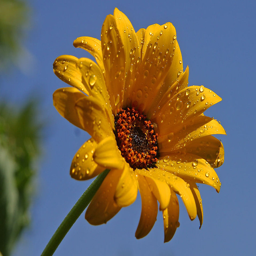
close up of a yellow flower with water drops : free